Benghazi

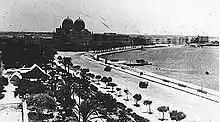
The colonial Italians created the "Lungomare" (sea-walk) of Benghazi and constructed many other buildings.

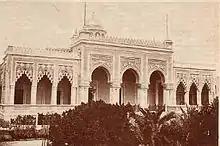
Littorio Palace in Benghazi was the seat of the Cyrenaican regional assembly.

In 1911, Benghazi was invaded and conquered by the Italians. Nearly half the local population of Cyrenaica under the leadership of Omar Mukhtar resisted the Italian occupation.